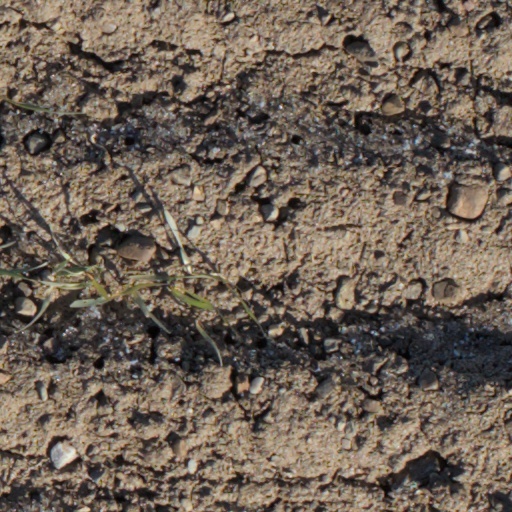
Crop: wheat